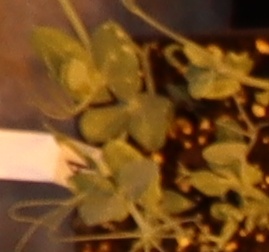
Label: Field Pea